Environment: lab
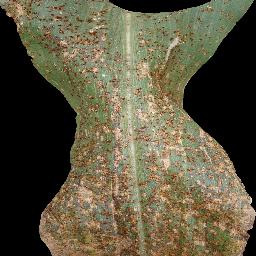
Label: common_rust